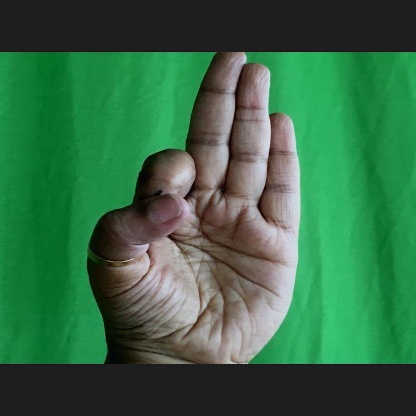
Mudra: Aralam